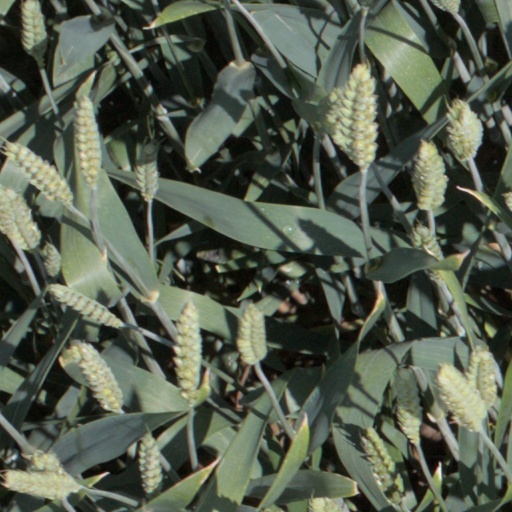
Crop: wheat